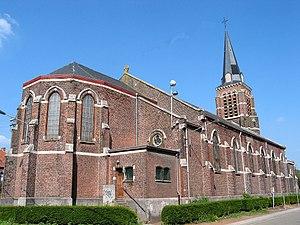
Boussu-Bois (Belgique), l’église Saint-Charles.